Run Boy Run (film)

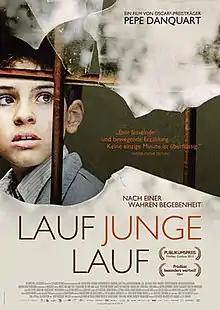
Film poster

Run Boy Run ("; ") also titled Escape From Warsaw in the UK is a 2013 German-Polish-French co-production of the film director and producer Pepe Danquart. The film is an adaptation of the 2000 novel "Run, Boy, Run" by Uri Orlev, based on the life of Yoram Fridman, who as an eight-year-old Jewish boy in 1942, escaped the Warsaw Ghetto and survived, largely on his own, for the next three years in rural Nazi German-occupied Poland.